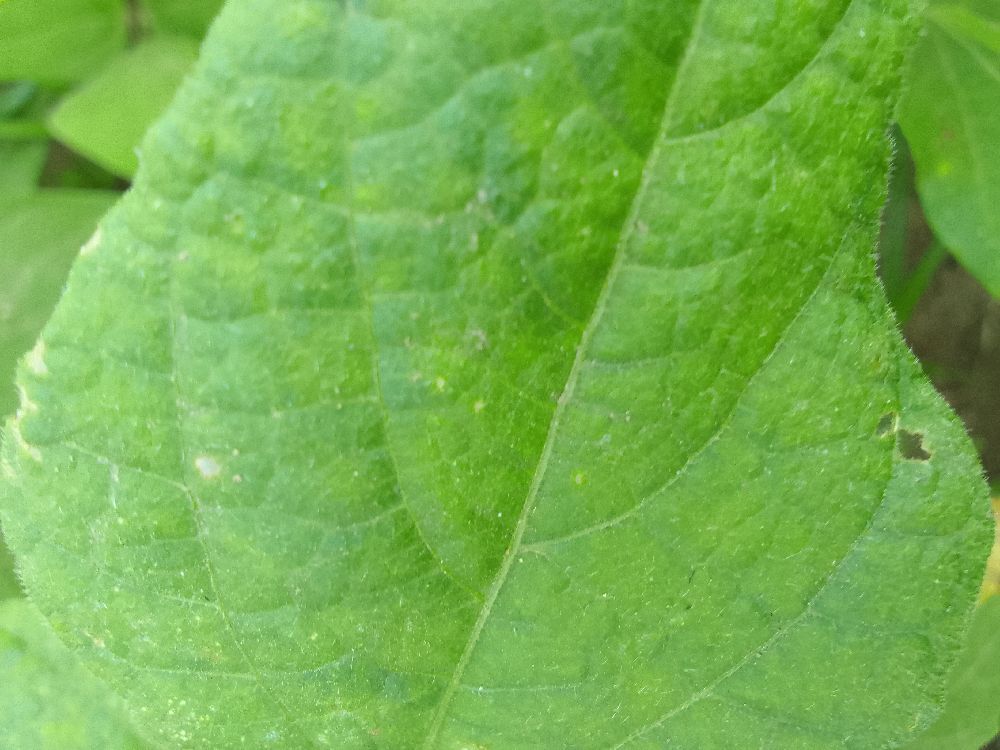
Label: healthy